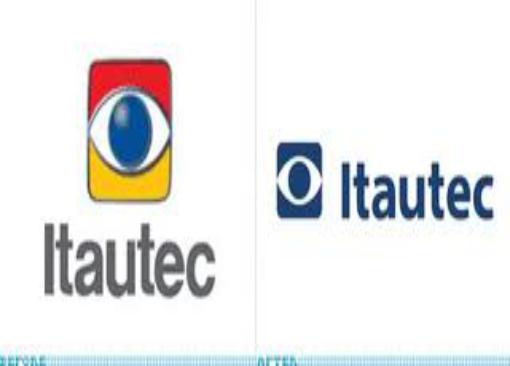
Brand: Itautec
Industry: Electronic